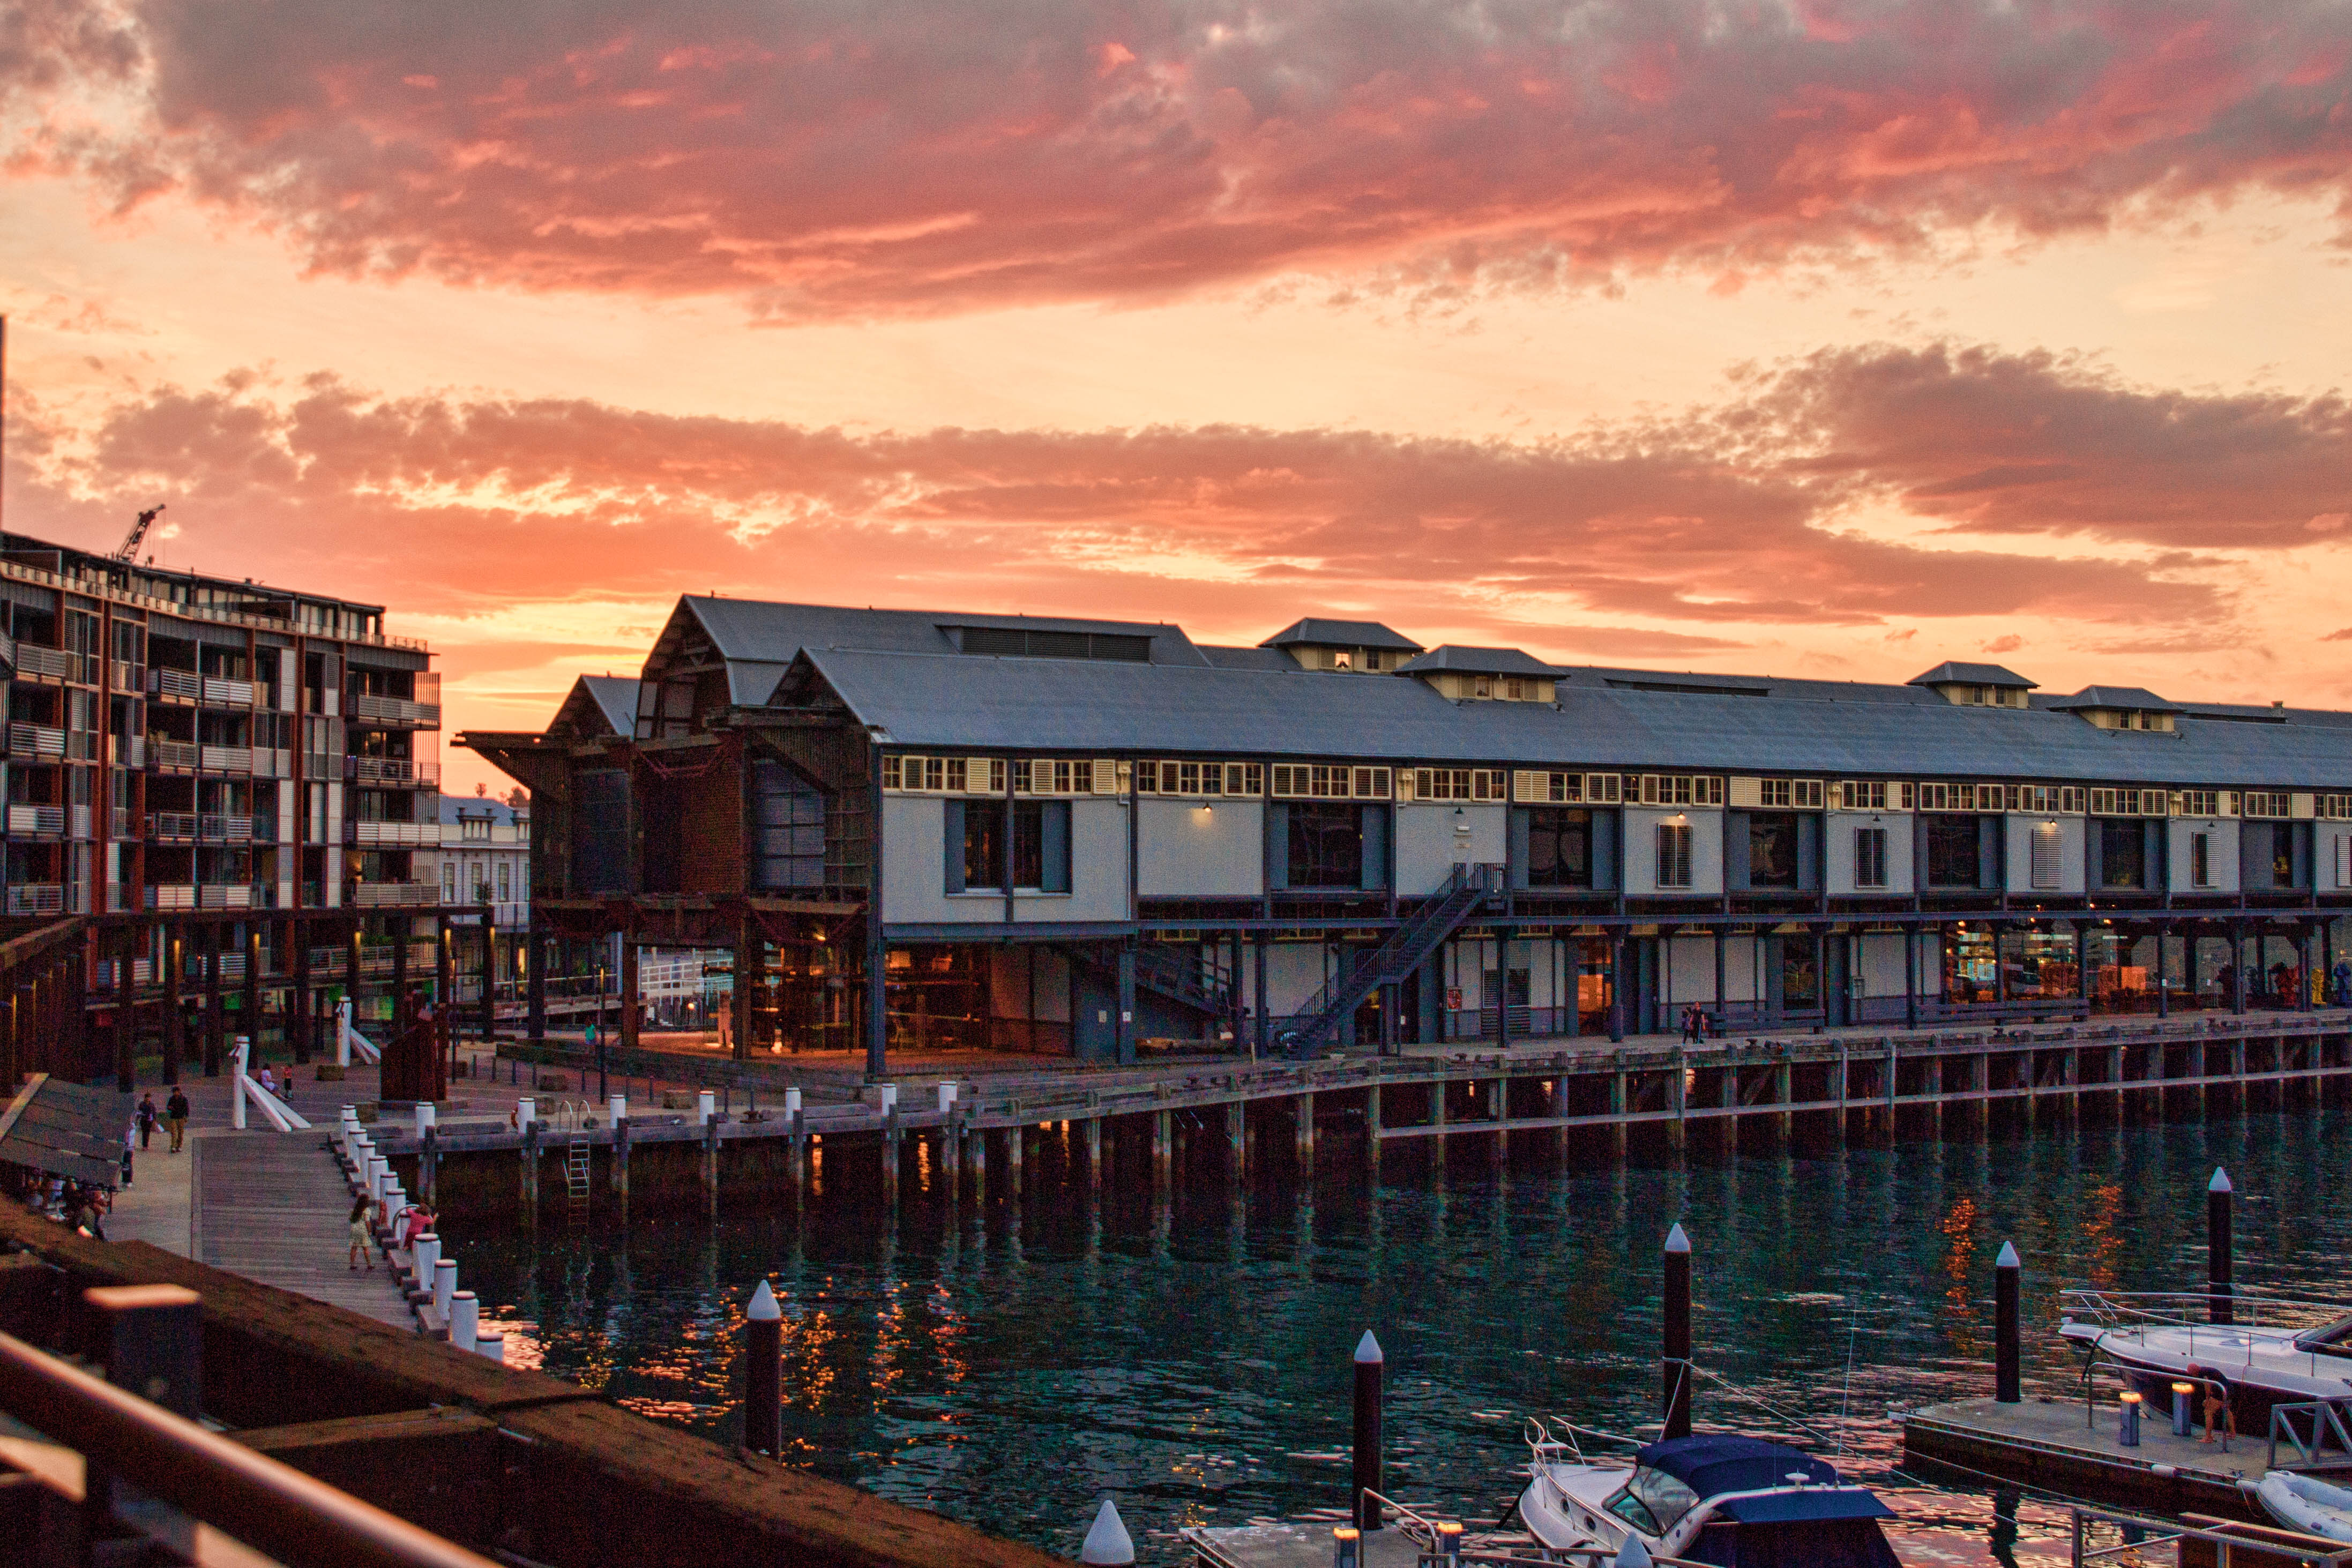
sea, dock, architecture, sunset, town, building, cityscape, dusk, evening, reflection, vehicle, sydney, harbor, marina, nikon, waterway, australia